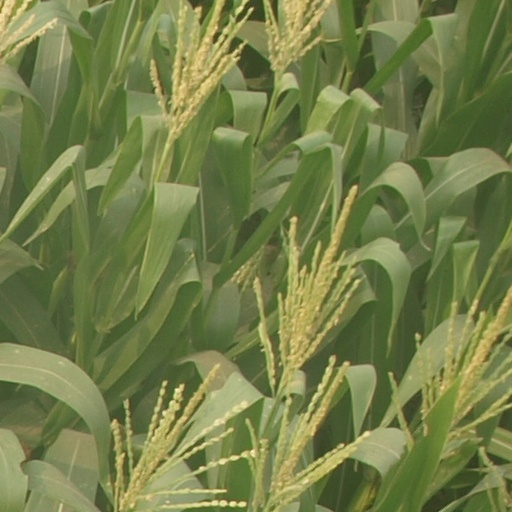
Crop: maize; corn